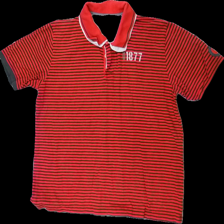
View: front
Type: Top
Category: Men
Brand: Helly Hansen
Colors: Black, Red
Material: 100% cotton
Pattern: Striped
Cut: Regular
Size: L
Season: All
Damage location: bottom right
Damage 2 location: bottom right
Damage 3 location: middle center
Price range: <50
Recommended usage: Remake
Description: randig pike med logga fram,bak, arm. urtvättad
Comment: urtvättad